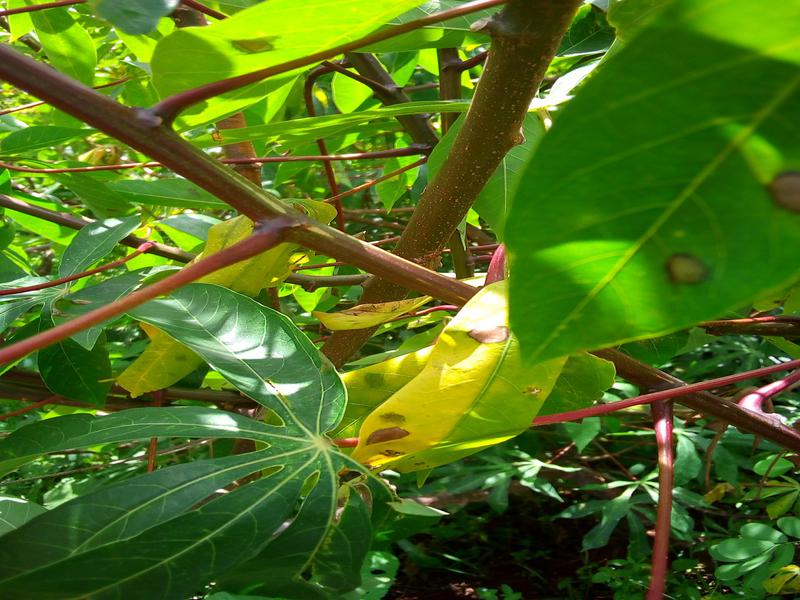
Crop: cassava
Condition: healthy